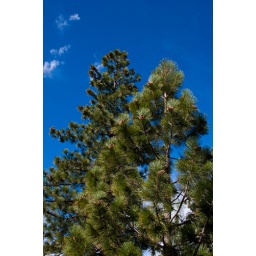
One of the things that you'll notice in Lake Tahoe is the sky is really blue :-)